John Roberts

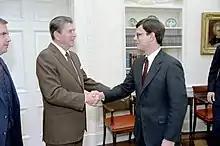

As an assistant to the attorney general, Roberts concentrated on the scope of the Voting Rights Act of 1965, especially Section 2 and Section 5, both of which Roberts and other Reagan lawyers believed to have unnecessarily intruded on state regulations. He wrote to Friendly, "this is an exciting time to be at the Justice Department, when so much that has been taken for granted for so long is being seriously reconsidered." Among those he worked with were William Bradford Reynolds in the Civil Rights Division, former classmate Richard Lazarus, J. Harvie Wilkinson III, Theodore Olson, and fellow special assistant Carolyn Kuhl.